Those Crazy Years

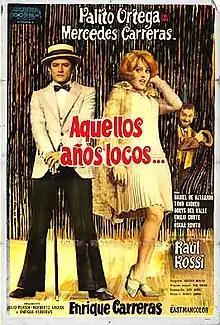

Aquellos años locos (also known as Those Crazy Years in USA) is a 1971 Argentine musical comedy film directed and written by Enrique Carreras with Norberto Aroldi. The film premiered on 30 July 1971 in Buenos Aires and stars Palito Ortega and Mercedes Carreras. The movie was filmed in Mar del Plata, Buenos Aires.